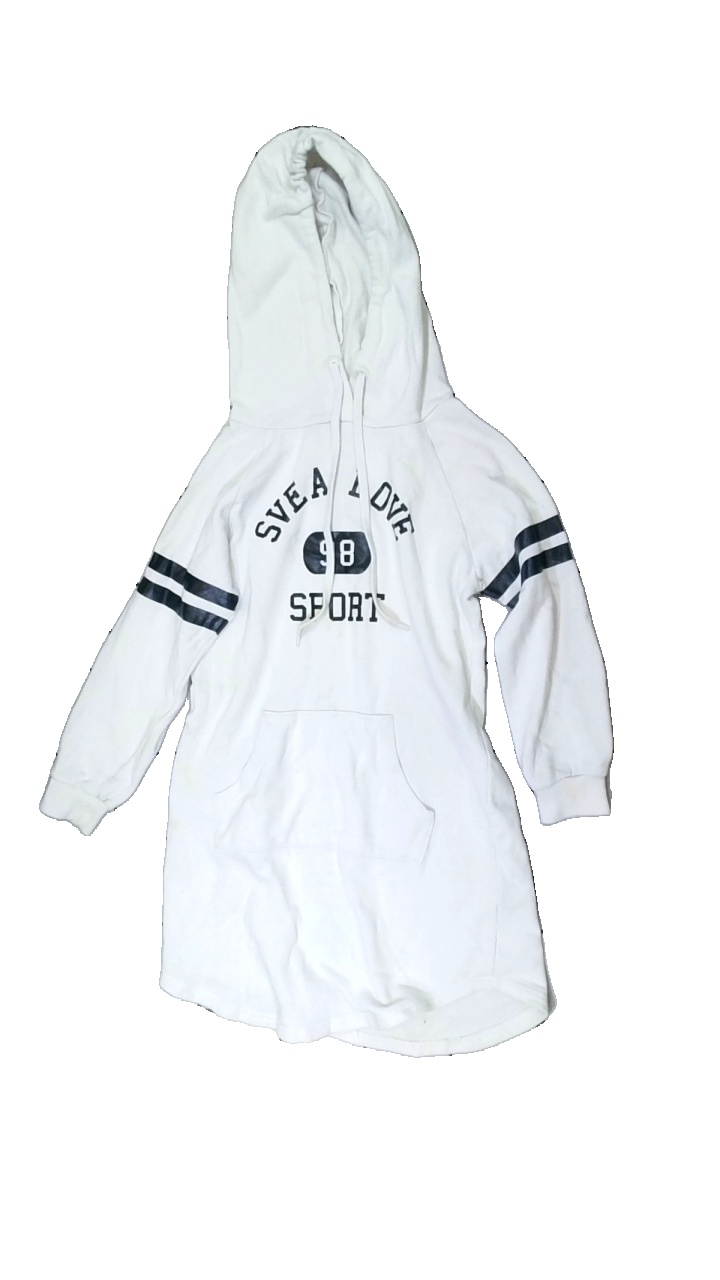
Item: Hoodie (Children)
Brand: Svea
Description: vit svea hoodie/klänning med svarta ränder på armarna och logga fram. mycket fläckar
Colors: White, Black
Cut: Long
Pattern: Logo print
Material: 100% cotton
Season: All
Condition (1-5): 2
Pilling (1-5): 4
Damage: fläckar
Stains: Major
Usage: Export
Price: <50